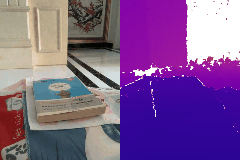
Label: book